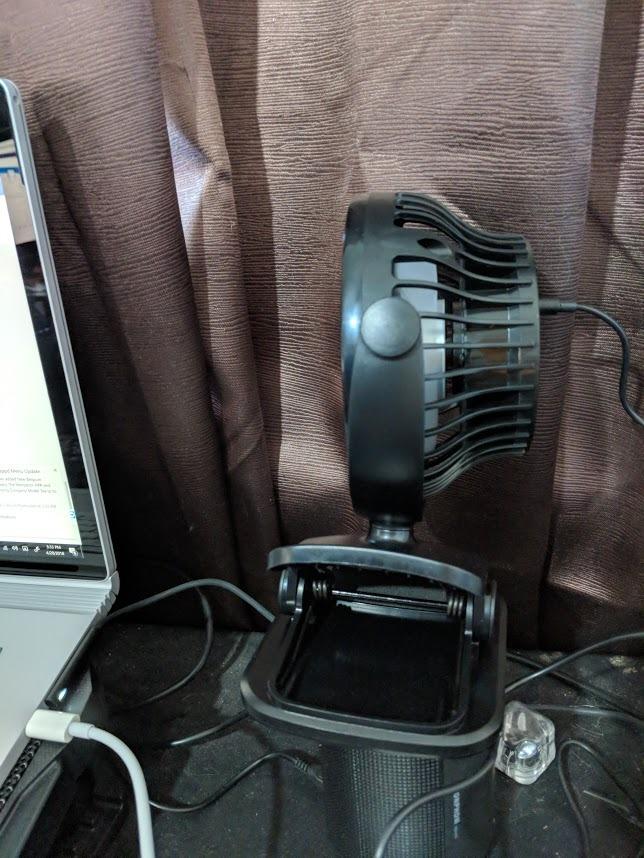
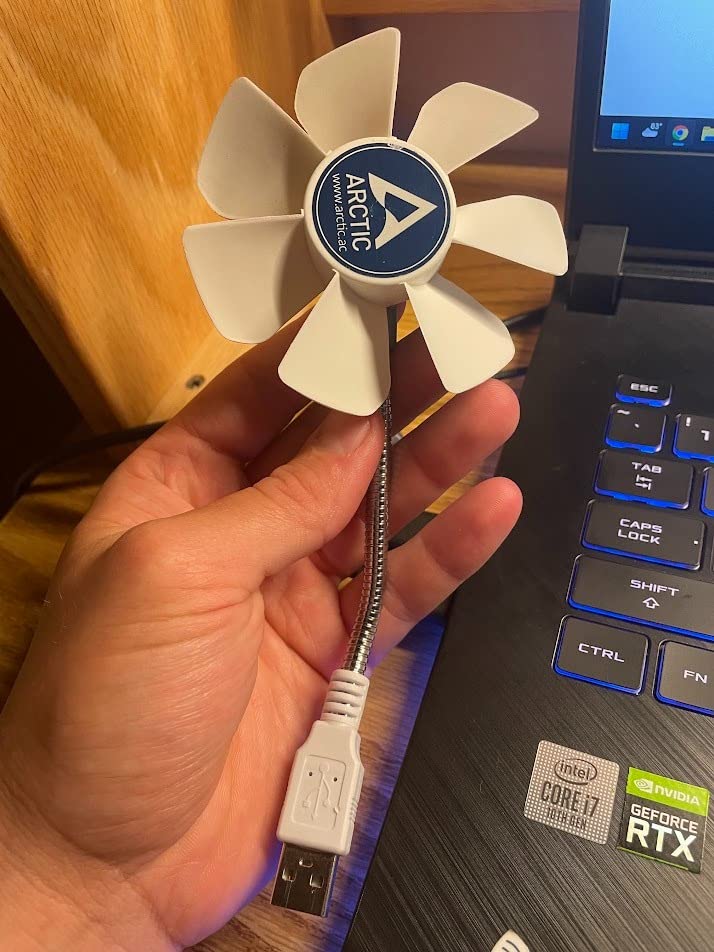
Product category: fan
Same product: no